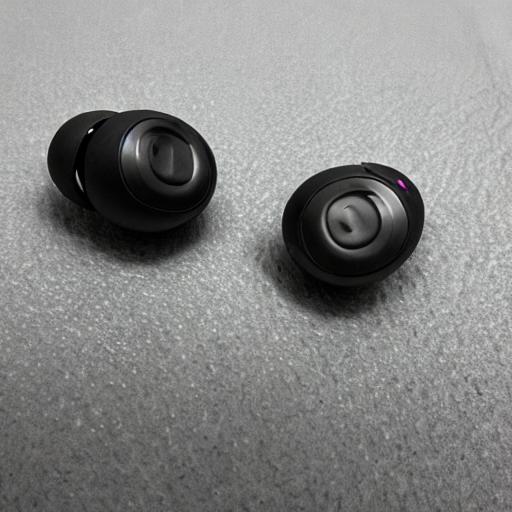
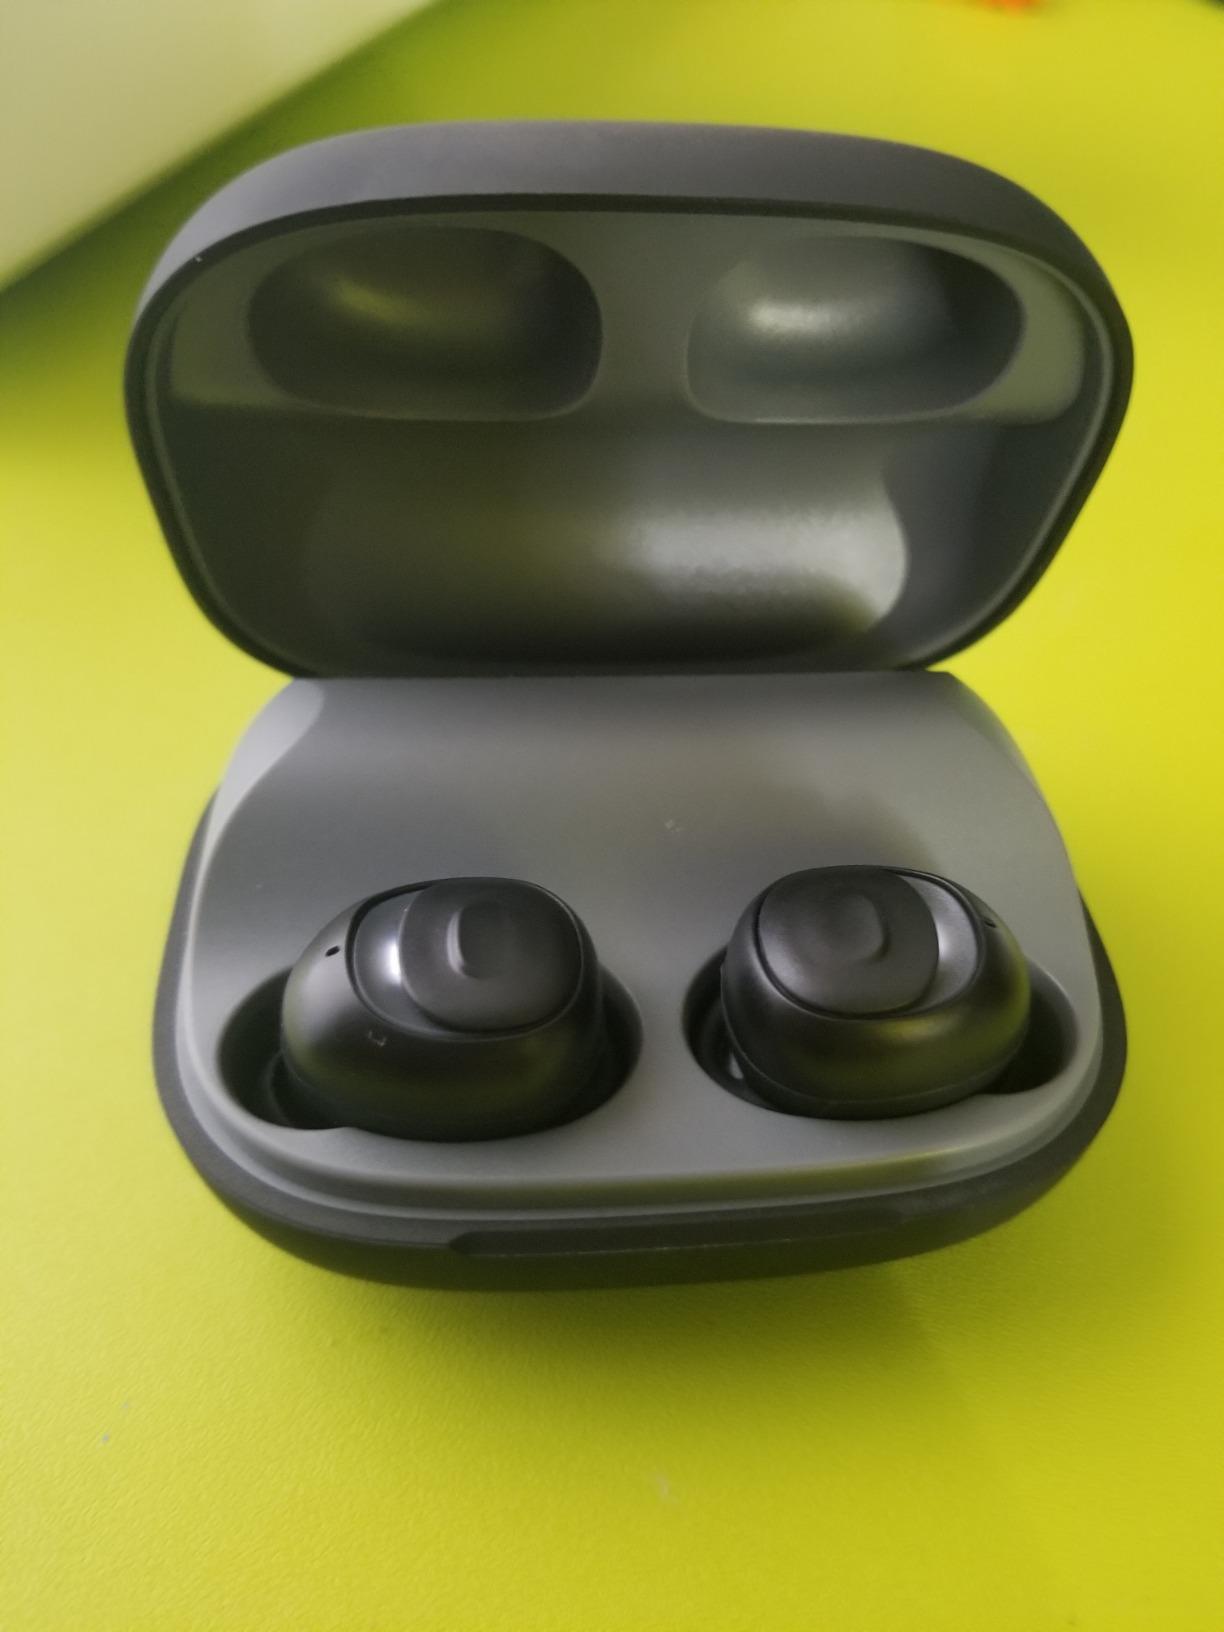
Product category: earbuds
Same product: no